Resolute desk

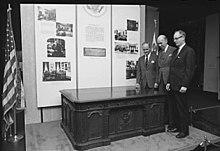
S. Dillon Ripley, Webb C. Hayes (great-grandson of President Hayes), and William Howard Taft III at a reception for the "Resolute" desk exhibition at the National Museum of History and Technology in 1967

The White House saw a major reconstruction under Harry S. Truman between 1948 and 1952 where the entire interior of the building was rebuilt. The president moved his family to Blair House during this reconstruction. The move out began on November 9, when the president left for a trip to Key West, with staff being given only two weeks to completely empty the building of furnishings. Blair House was already furnished but some White House elements were installed in the next door Lee House which was connected to Blair house during this move. The rest of the items had to be stored. The Library of Congress stored some books, the National Gallery of Art housed some of the art, and the Smithsonian Institution stored a few additional pieces. Most objects though were shipped up to New York to be stored in the climate controlled vaults owned by B. Altman and Company. Charles T. Haight, who ran the interior design department at Altman, charged the government only the at-cost rate for storage, $85 a month.